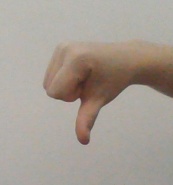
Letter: waw